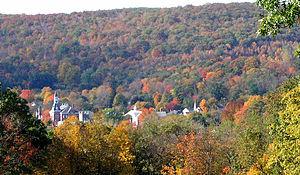
Thomaston est une ville située dans le comté de Litchfield, dans l'État du Connecticut. Lors du recensement de 2010, sa population s’élevait à 7 887 habitants.